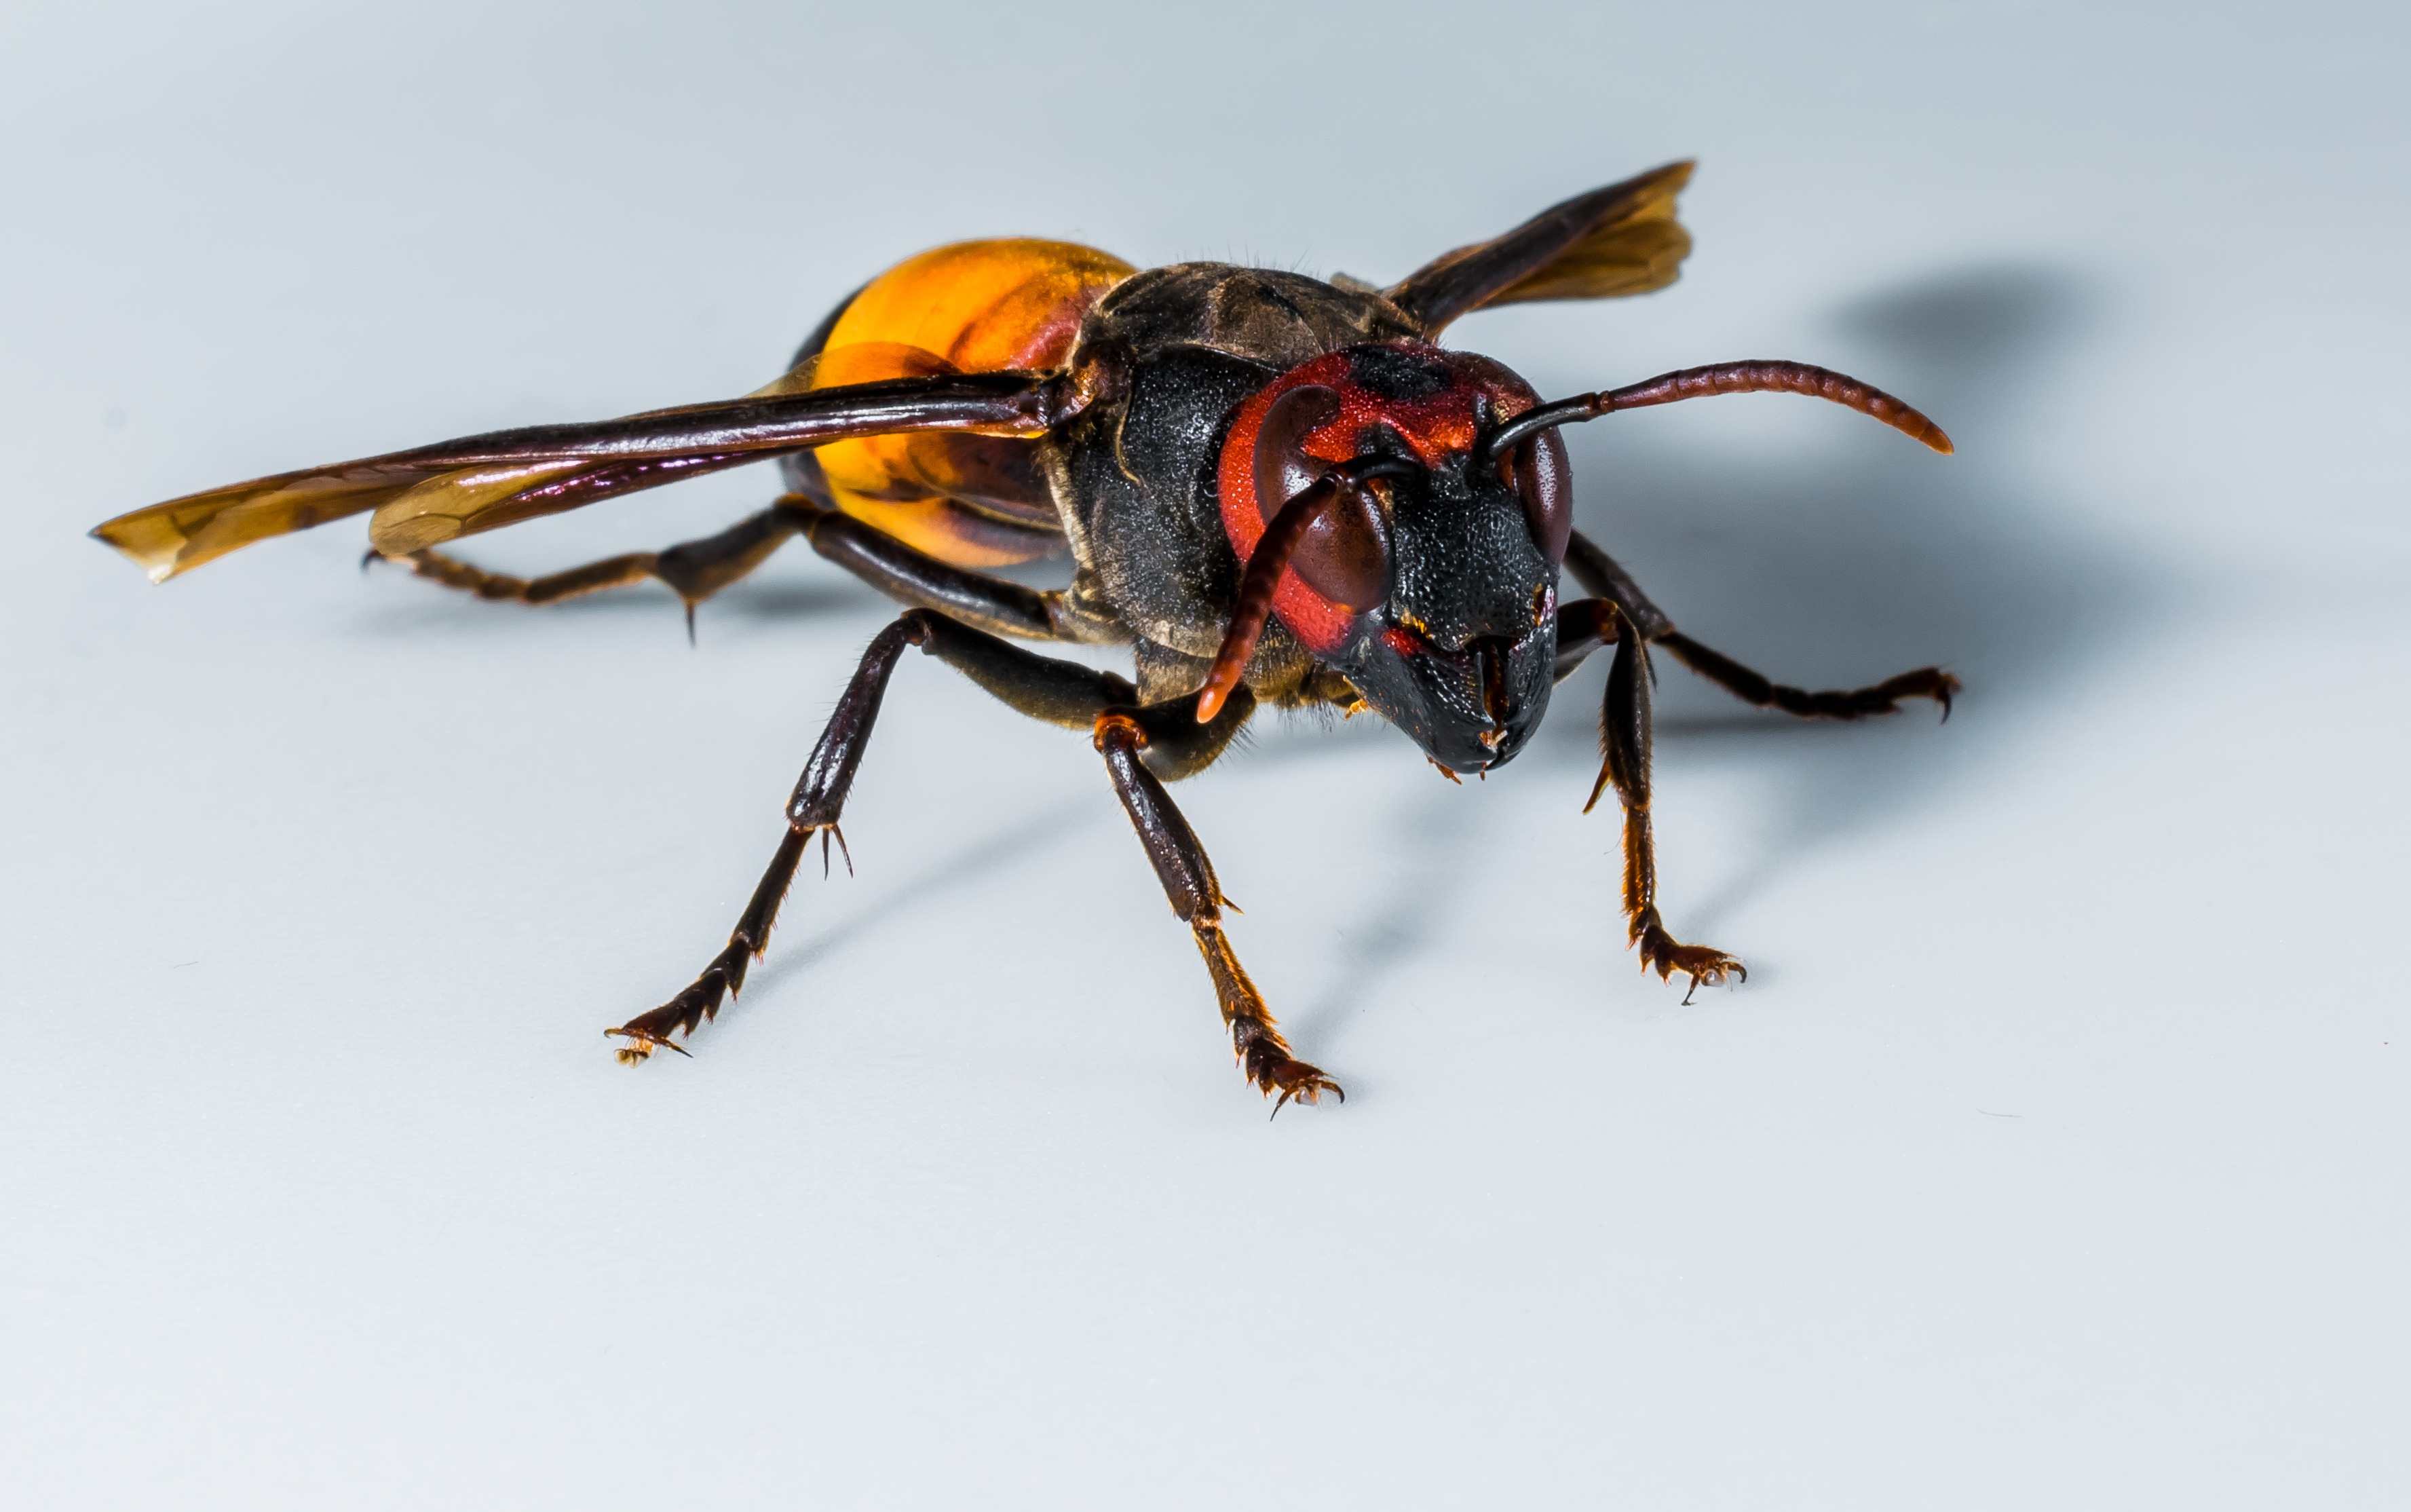
fly, insect, close, fauna, invertebrate, close up, hornet, wasp, pest, macro photography, arthropod, membrane winged insect, scarabs